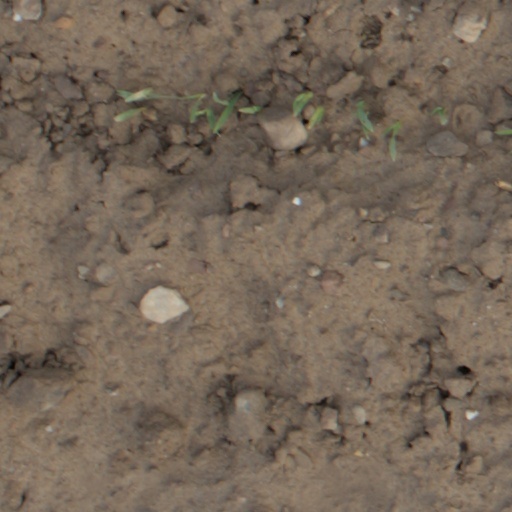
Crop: wheat